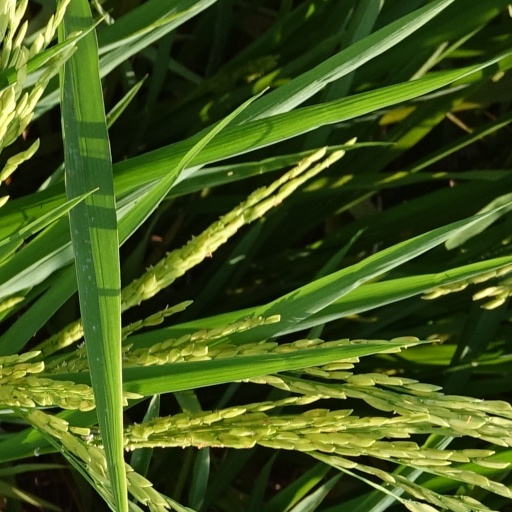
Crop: rice